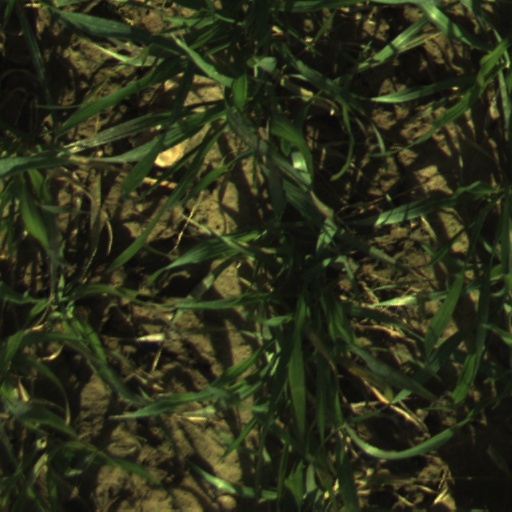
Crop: wheat